Jordan Eberle

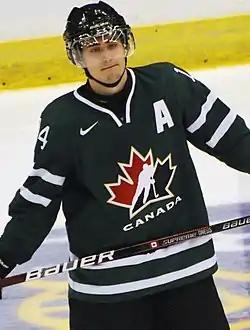
Eberle with Team Canada in 2009

In his third WHL season, Eberle was selected to the Team Canada's under-20 team for the 2009 World Junior Championships in Ottawa, Ontario. In the semi-finals, on January 3, 2009, Eberle was named player of the game after scoring two goals and the shootout-winner against Russia in a 6–5 win. Eberle dramatically scored his second goal of the night with just 5.4 seconds left in regulation to force extra time and the eventual shootout, in which he shot first and scored. Defeating Sweden 5–1 in the final, Eberle helped Canada to a record-tying fifth straight gold medal and was named by the coaching staff as one of the team's best three players. At the conclusion of the tournament, Eberle was third in tournament scoring with 13 points (six goals, seven assists).